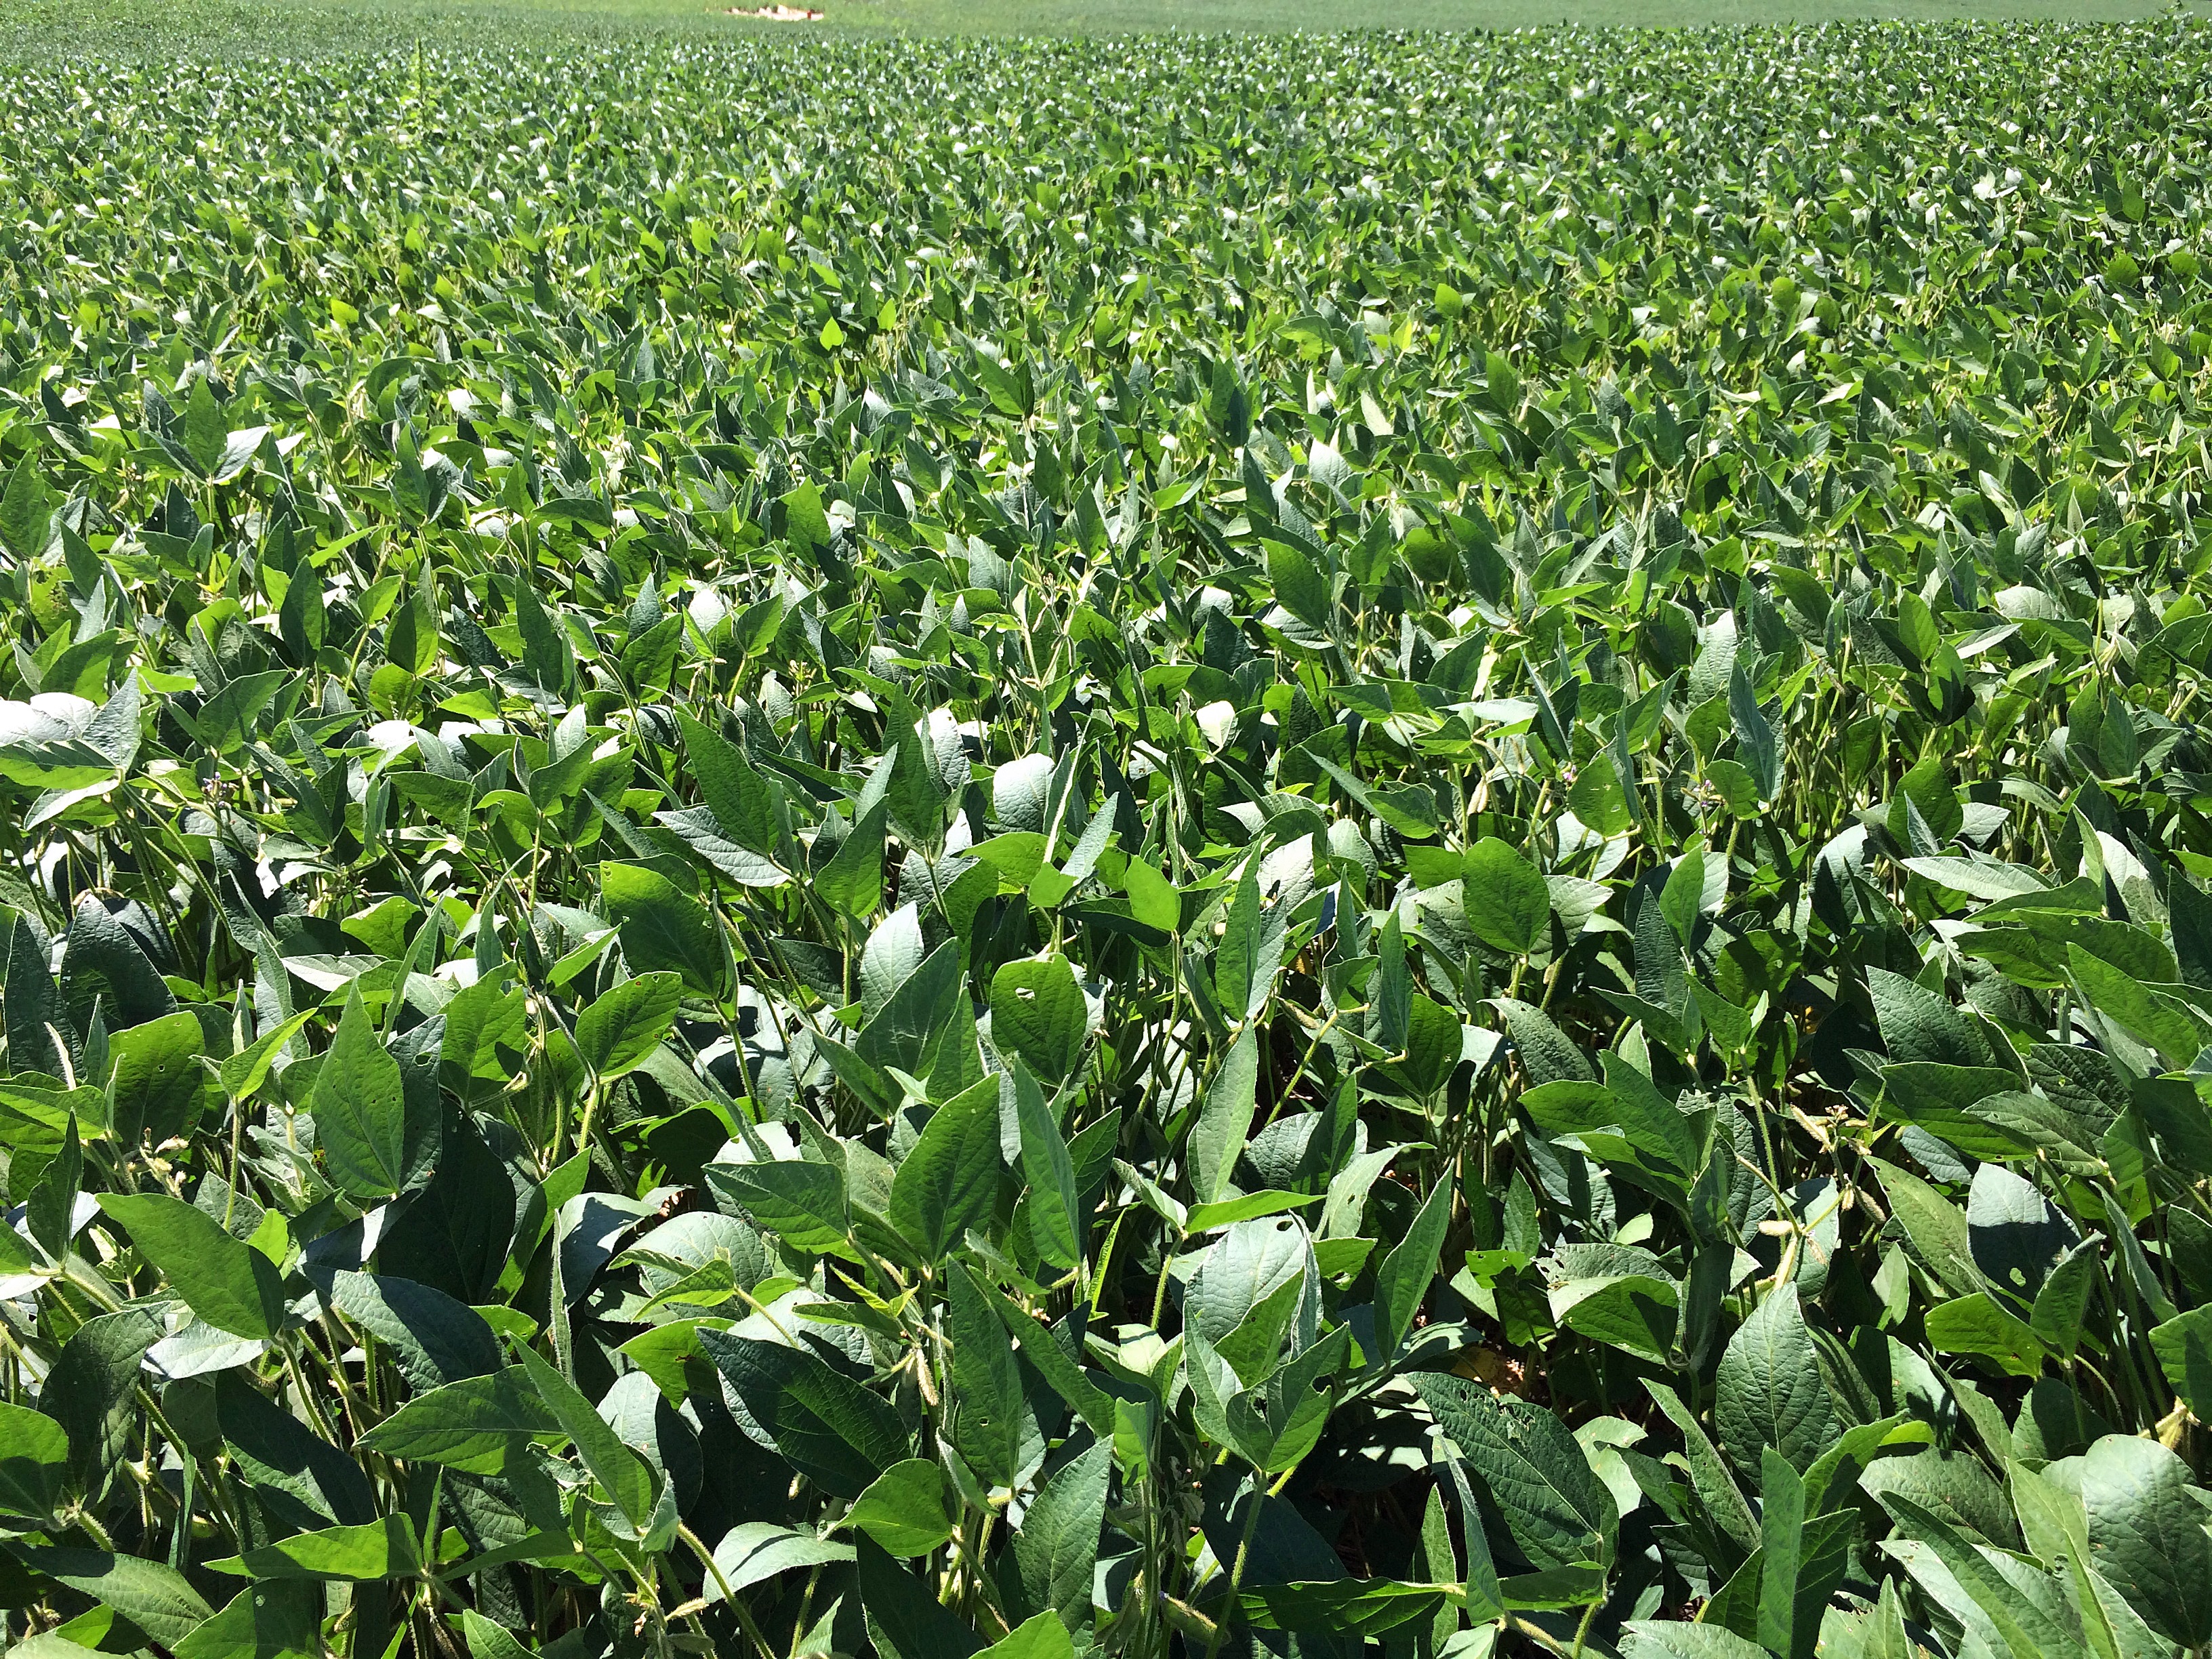
plant, field, flower, food, farming, produce, vegetable, crop, agriculture, farmland, shrub, soybeans, plantation, flowering plant, grass family, land plant